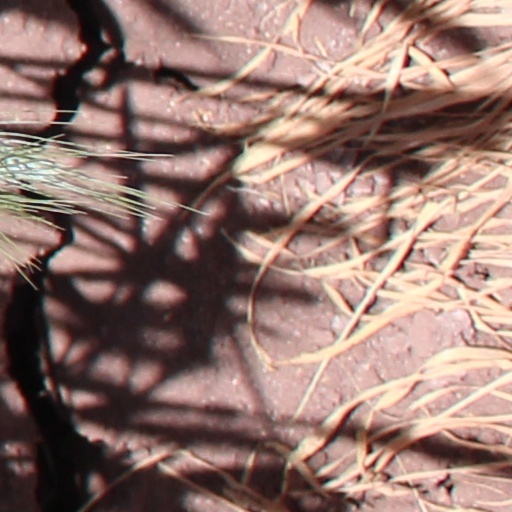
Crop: wheat